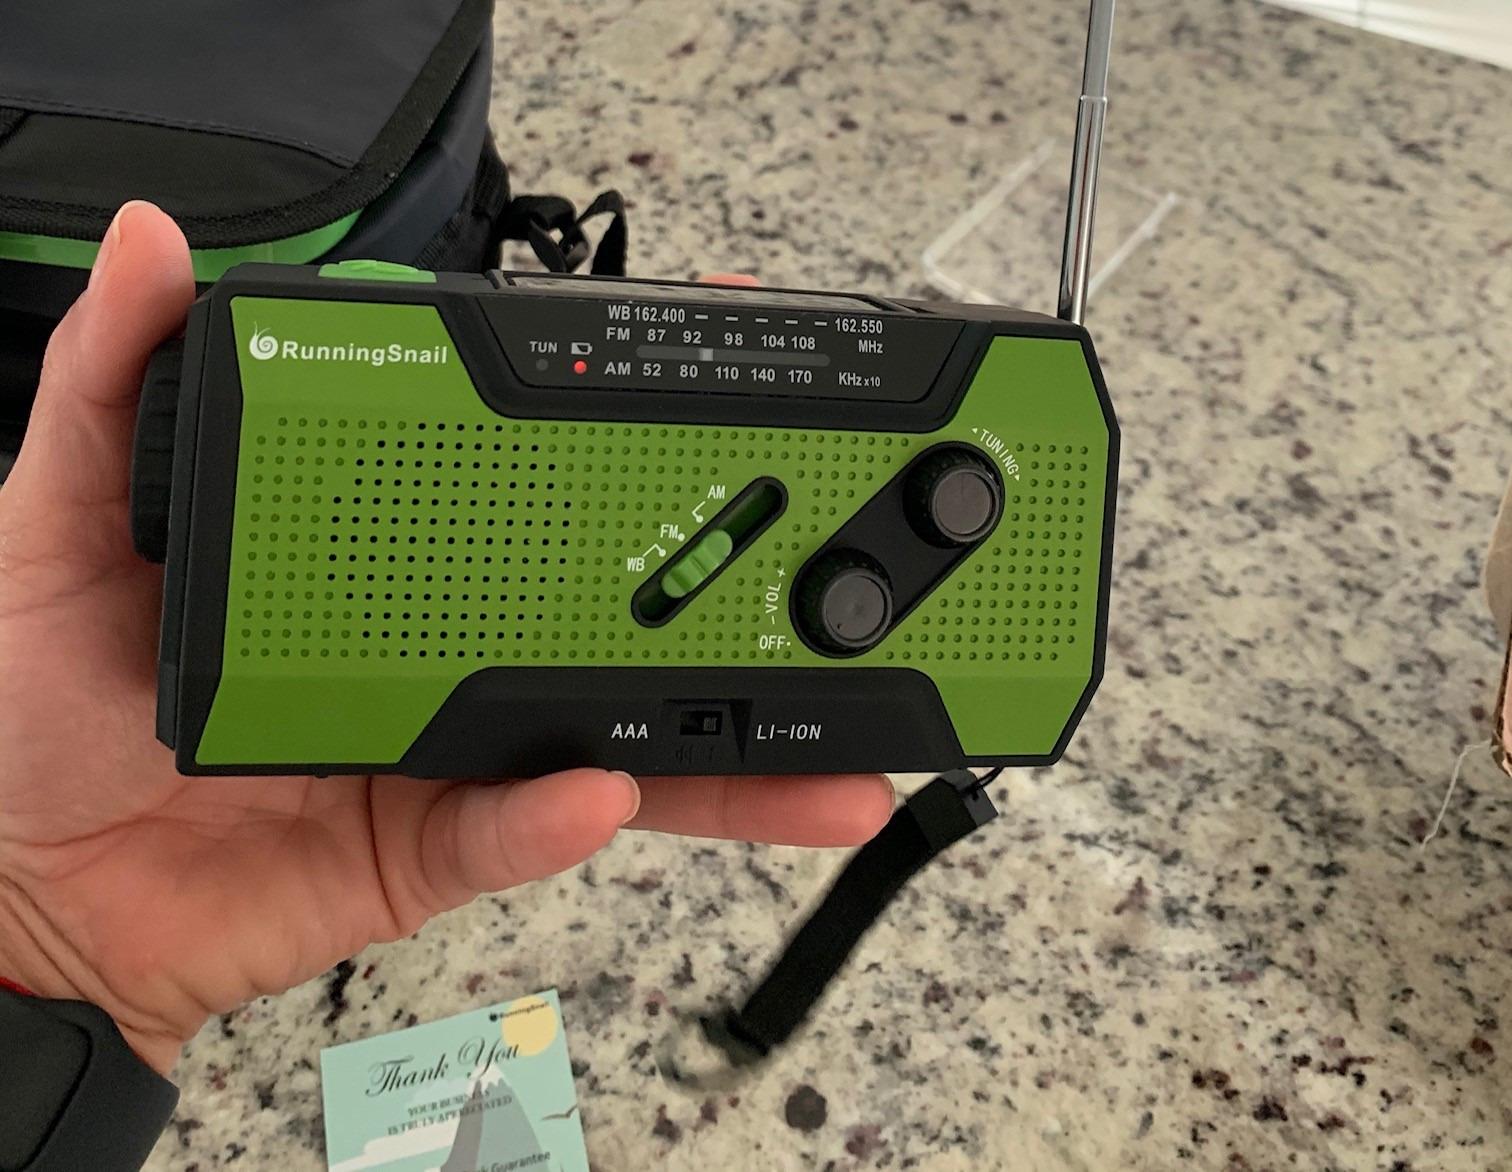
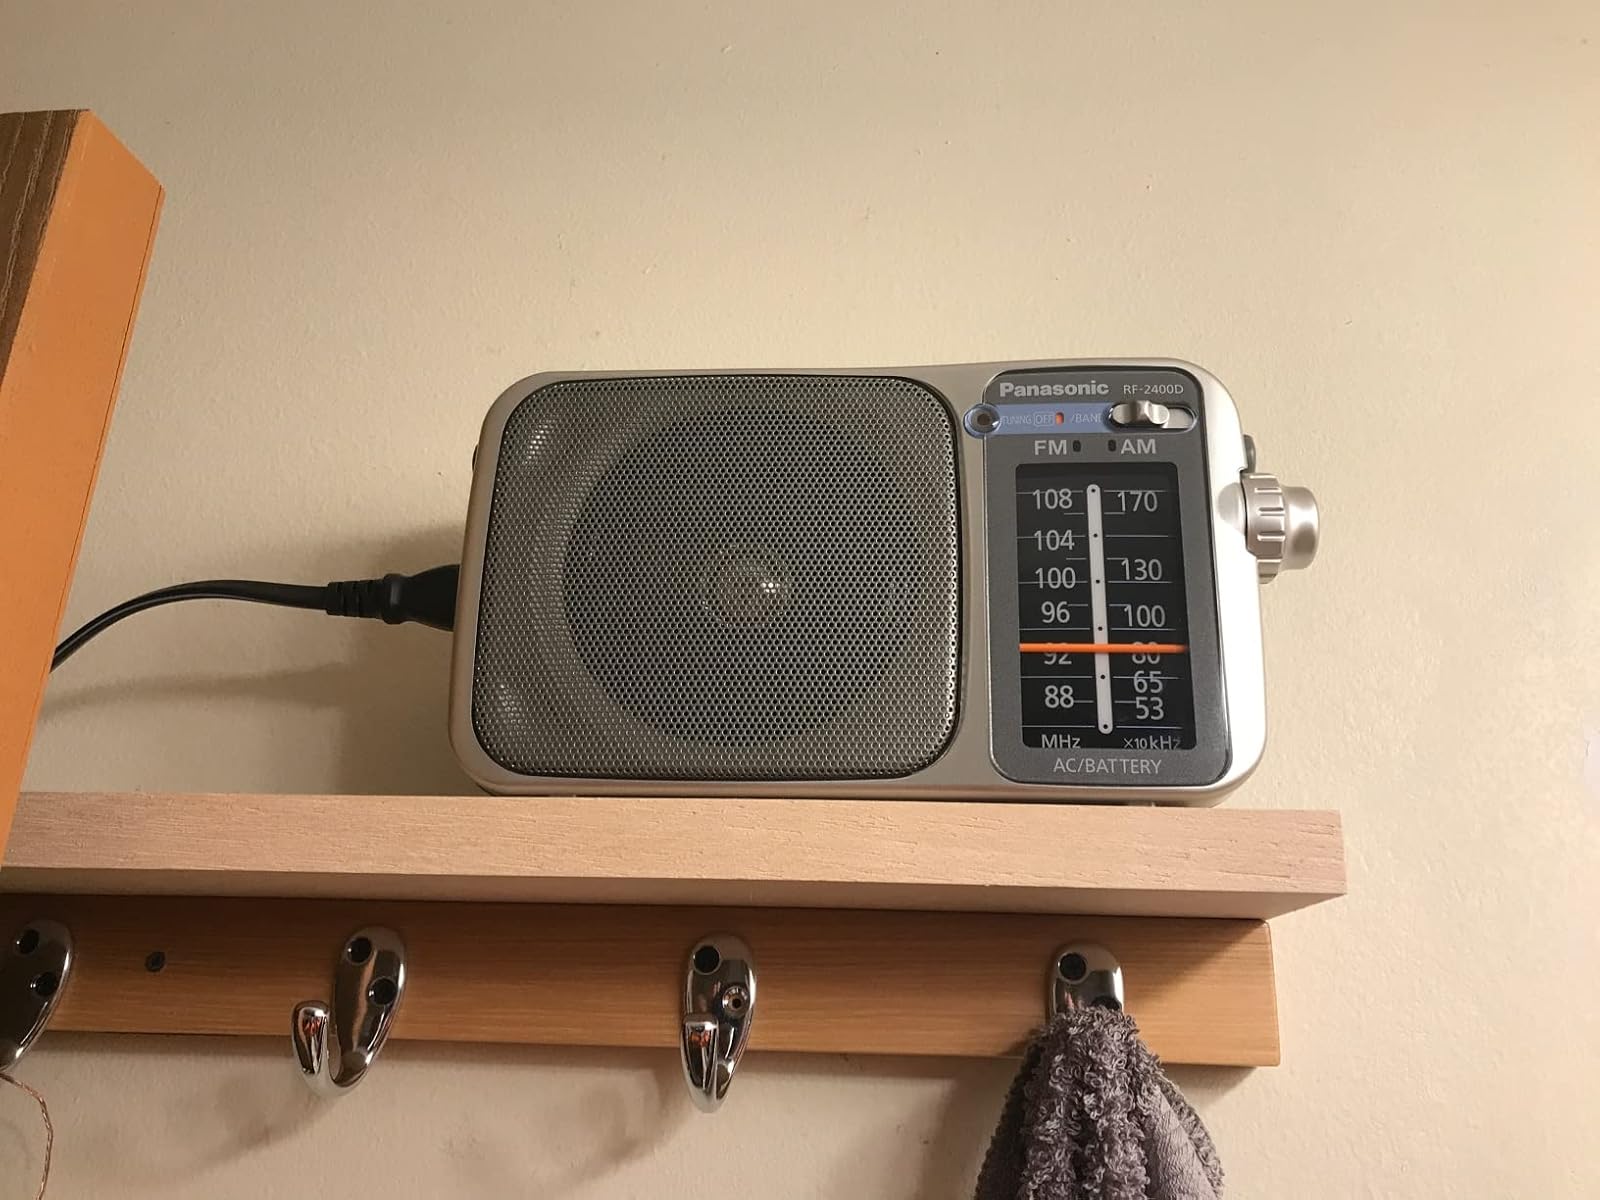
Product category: radio
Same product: no